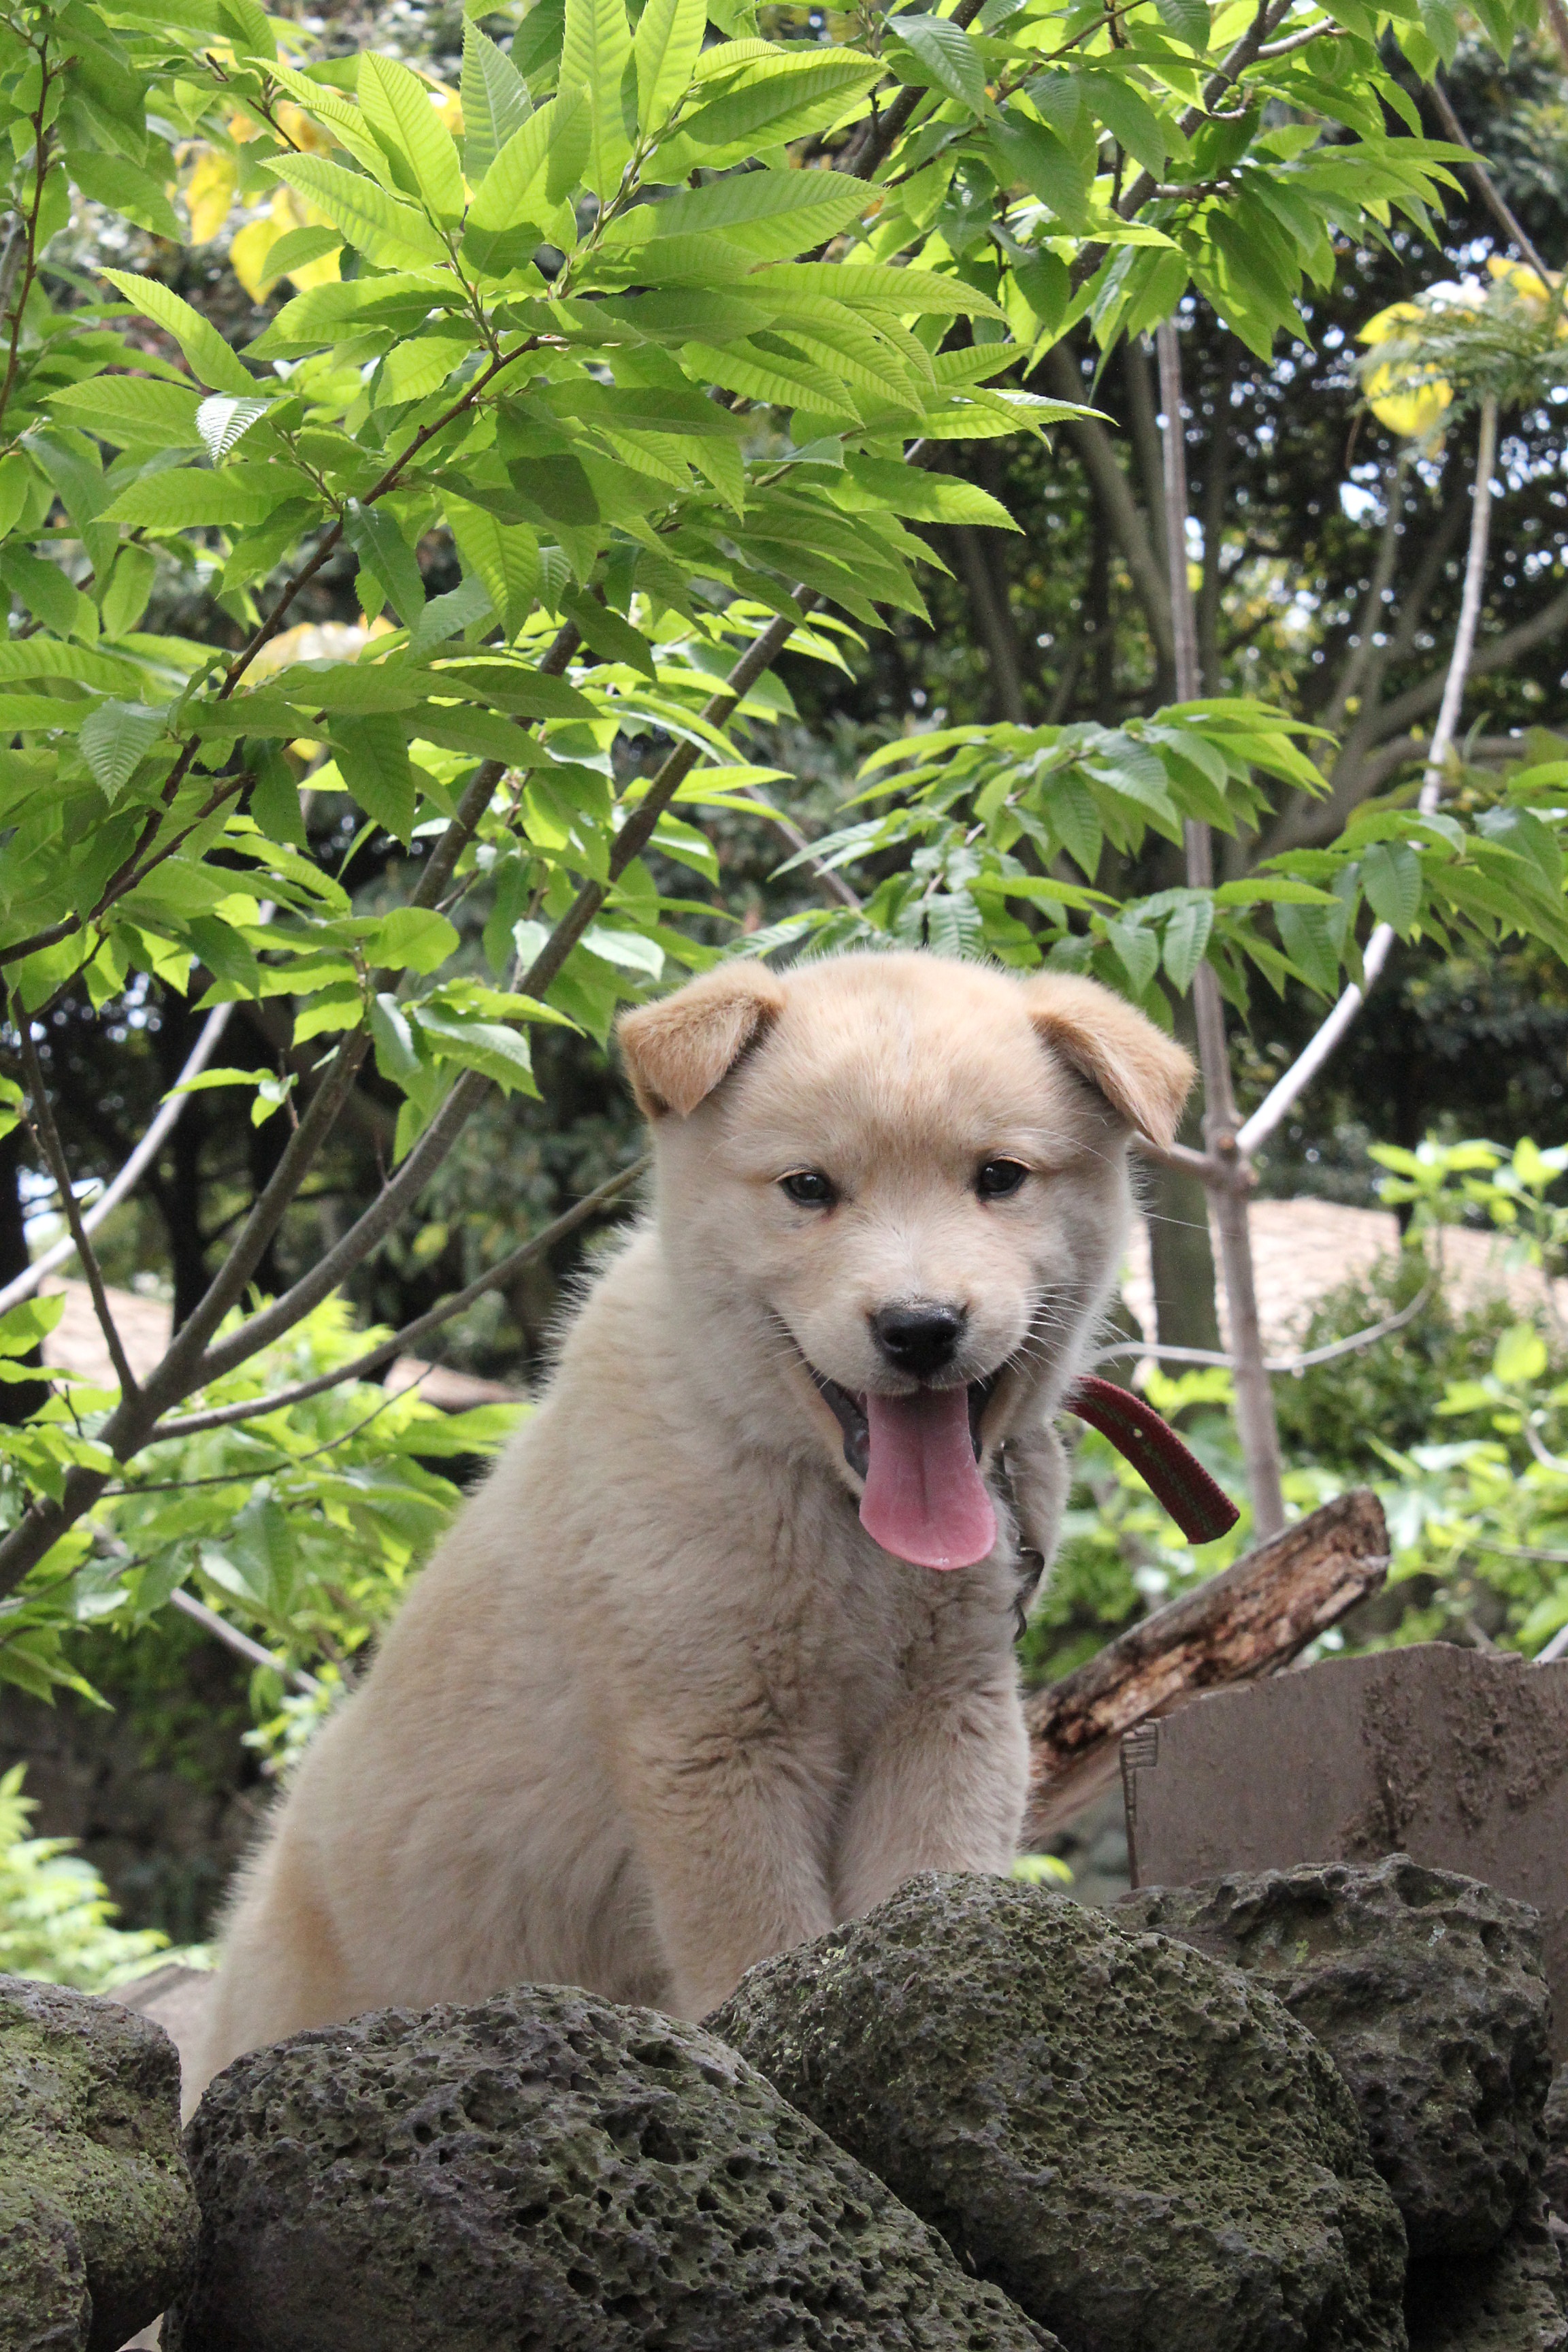
flower, puppy, dog, animal, canine, wildlife, zoo, pet, young, mammal, playful, happy, little, vertebrate, adorable, pup, doggy, dog like mammal